L'Enfant Plaza

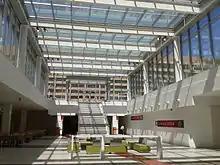
Atrium of the redeveloped shopping center, looking up towards the Plaza in July 2014.

In August 2011, Heyman Properties put the South Building up for sale. Three months later, JBG began the second phase of its La Promenade renovation. The $27 million, 20-month project covered of space.